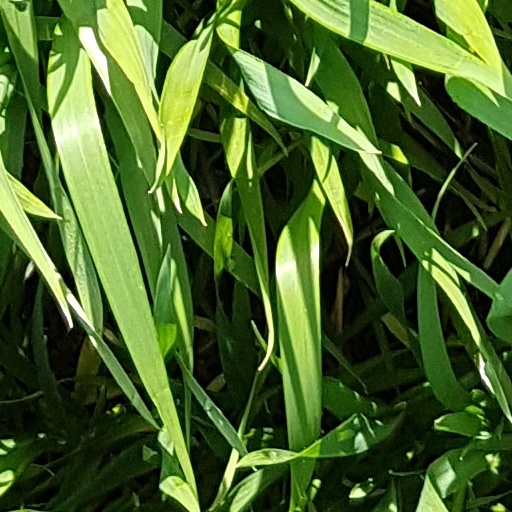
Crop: wheat